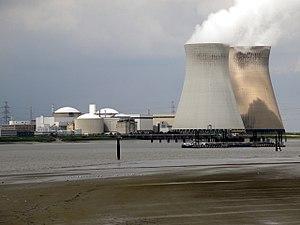
Doel (prov. de Flandre-Orientale, Belgique). Centrale nucléaire vue depuis Lillo sur la rive opposée de l'Escaut.
La centrale nucléaire de Doel est localisée sur le territoire de Doel sur la rive gauche de l'Escaut en Belgique. Elle est à 25 km au nord d'Anvers, 42 km au nord-nord-ouest de Bruxelles, 136 km sud-sud-est d'Amsterdam et 140 km nord-ouest-ouest d'Aix-la-Chapelle.